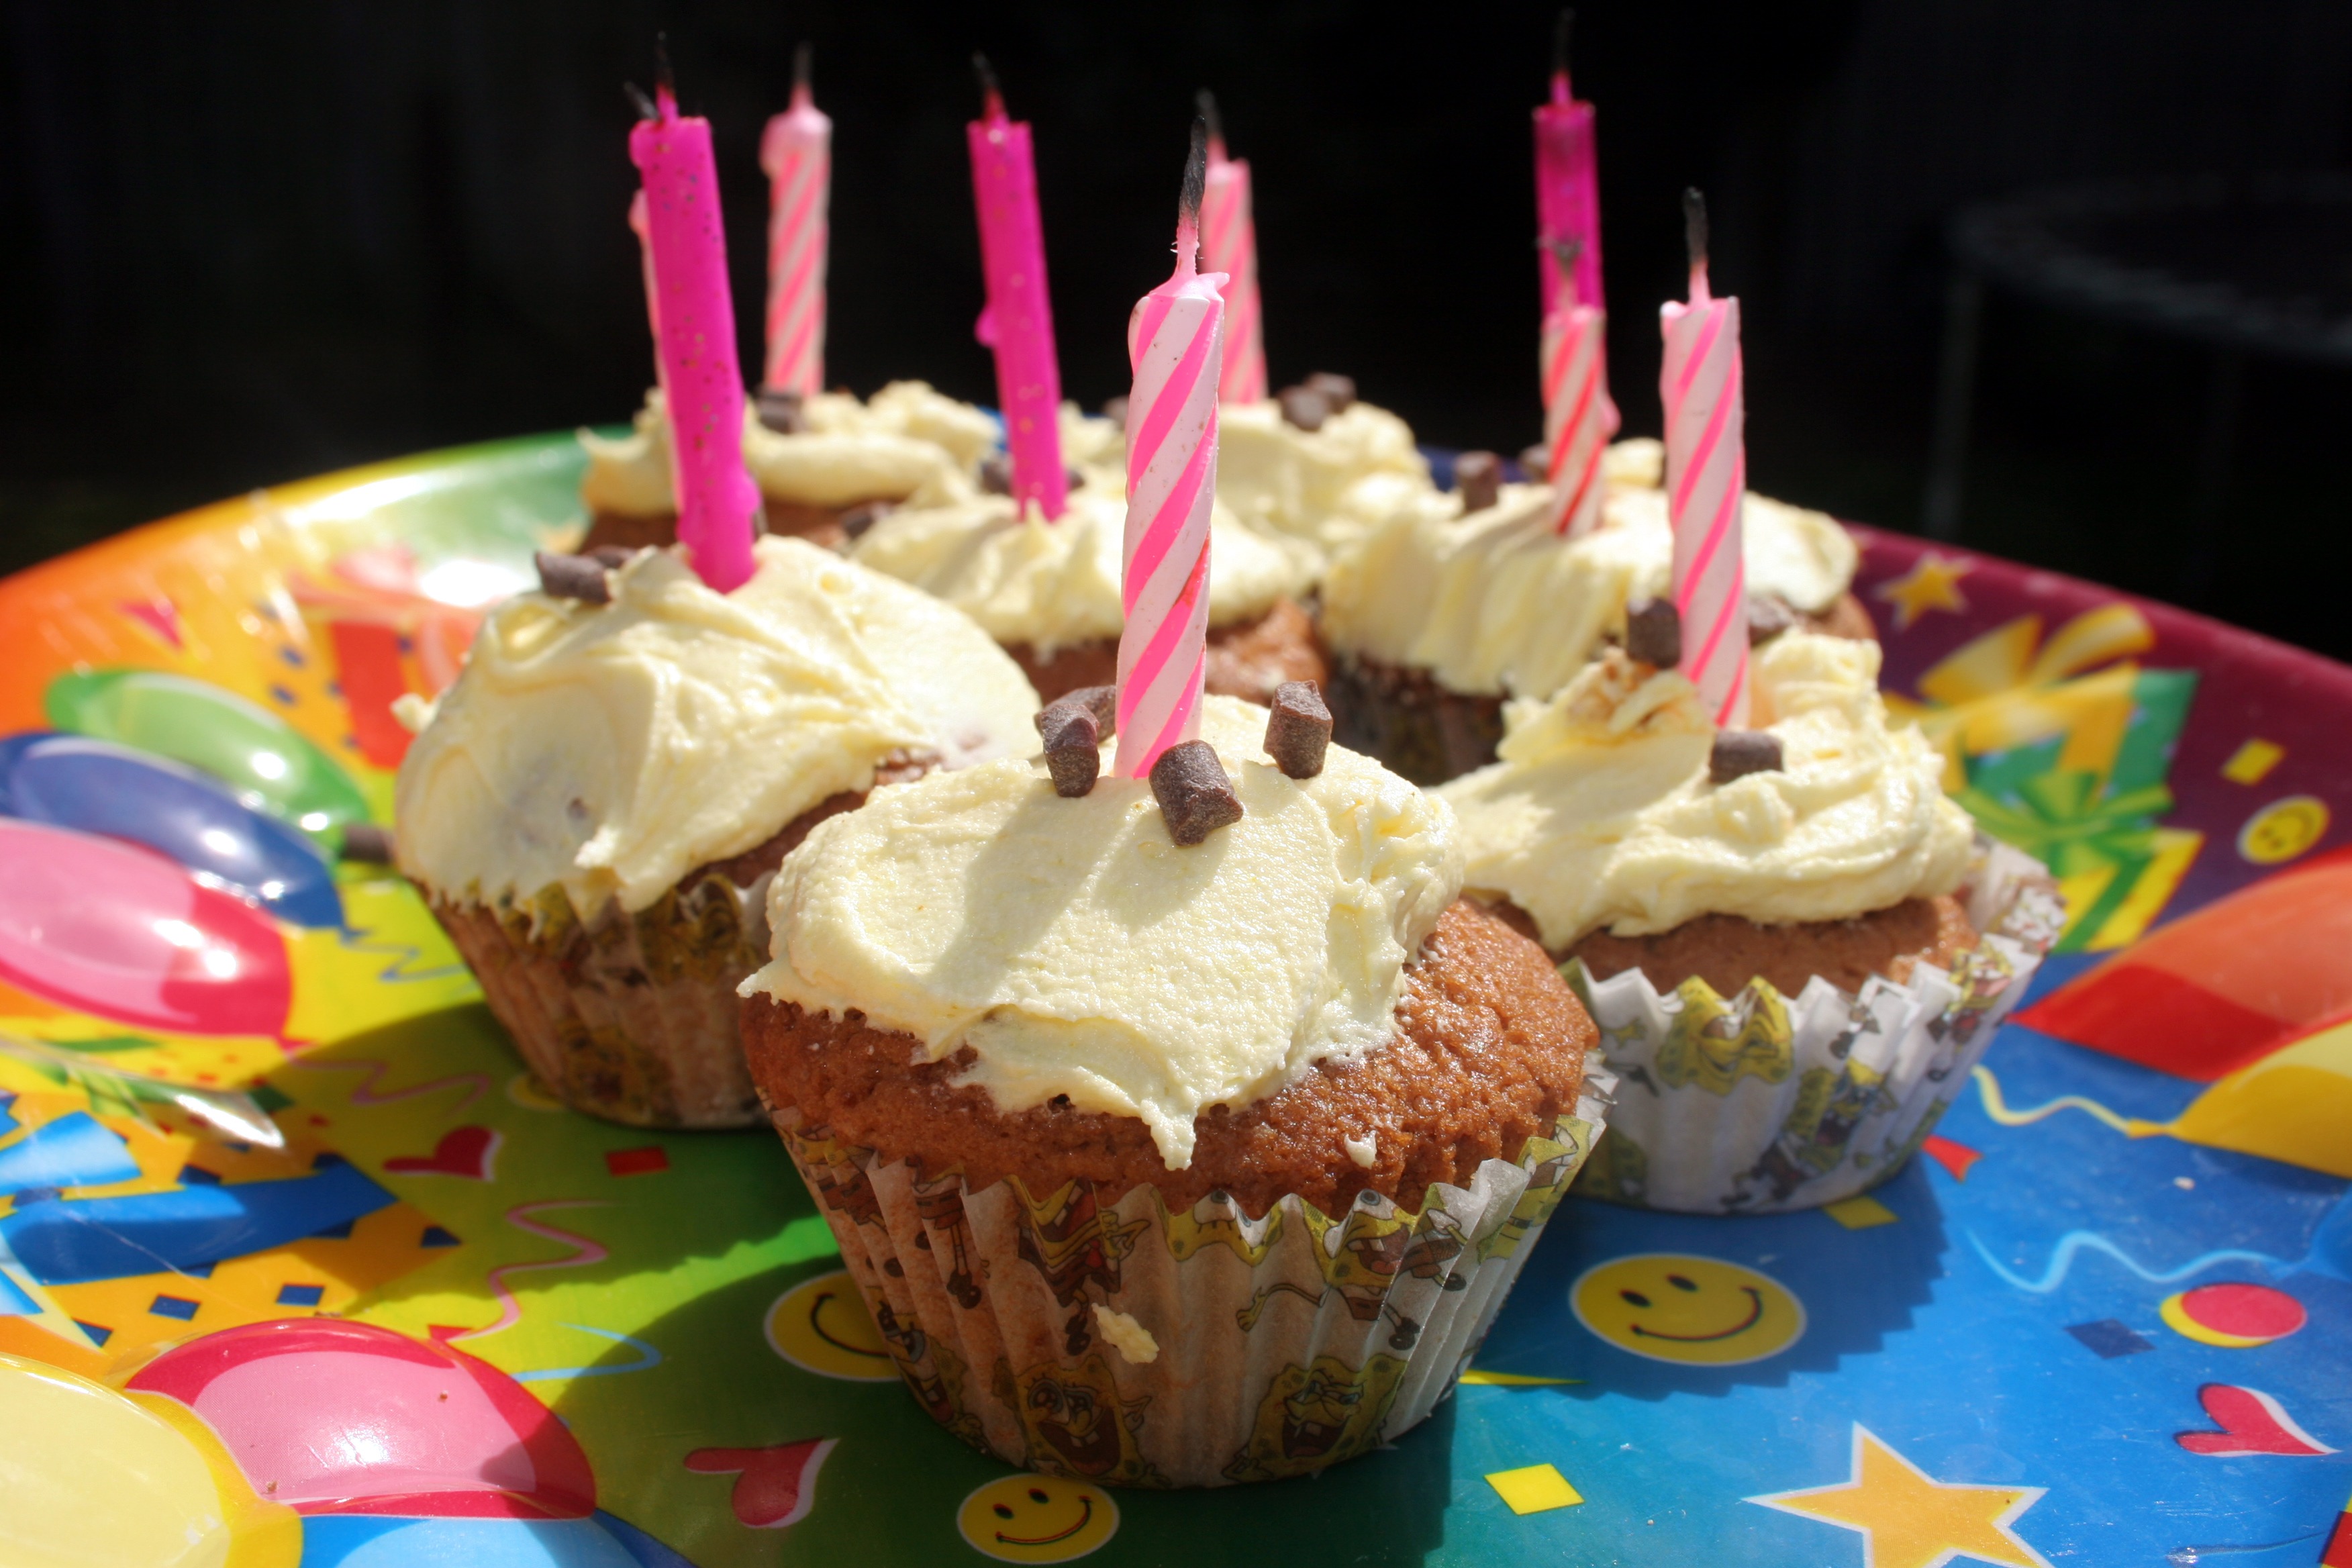
sweet, round, celebration, love, decoration, food, cooking, holiday, colorful, cupcake, baking, frosting, cookie, dessert, eat, cream, cake, homemade, pastry, baked, birthday cake, muffin, calories, bake, candles, happy, sugar, icing, party, tasty, birthday, sweetness, treat, confectionery, baked goods, flavor, cup cake, fattening, buttercream, home baked